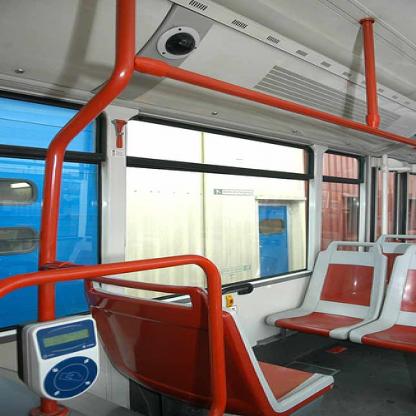
Scene: Indoor